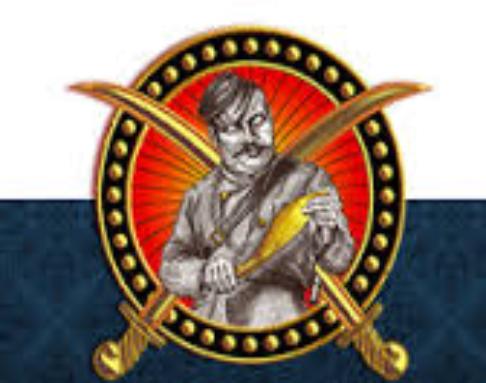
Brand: Gurkha-2
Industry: Others